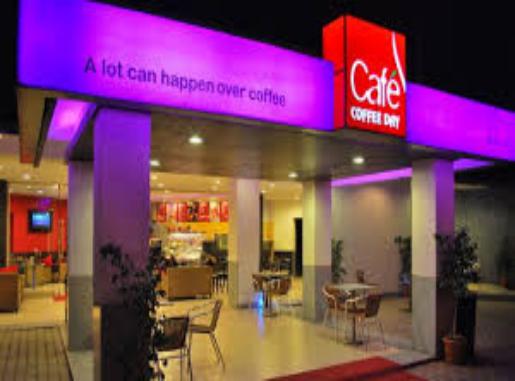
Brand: Cafe Coffee Day
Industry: Food